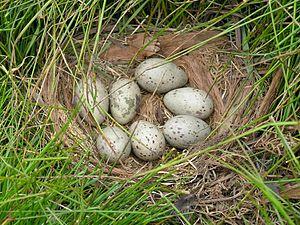
La Gallinule de Tasmanie est une espèce d'oiseaux appartenant à l'ordre des Gruiformes et à la famille des rallidés. C'est l'une des douze espèces d'oiseaux rencontrées uniquement en Tasmanie, au sud de l'Australie.